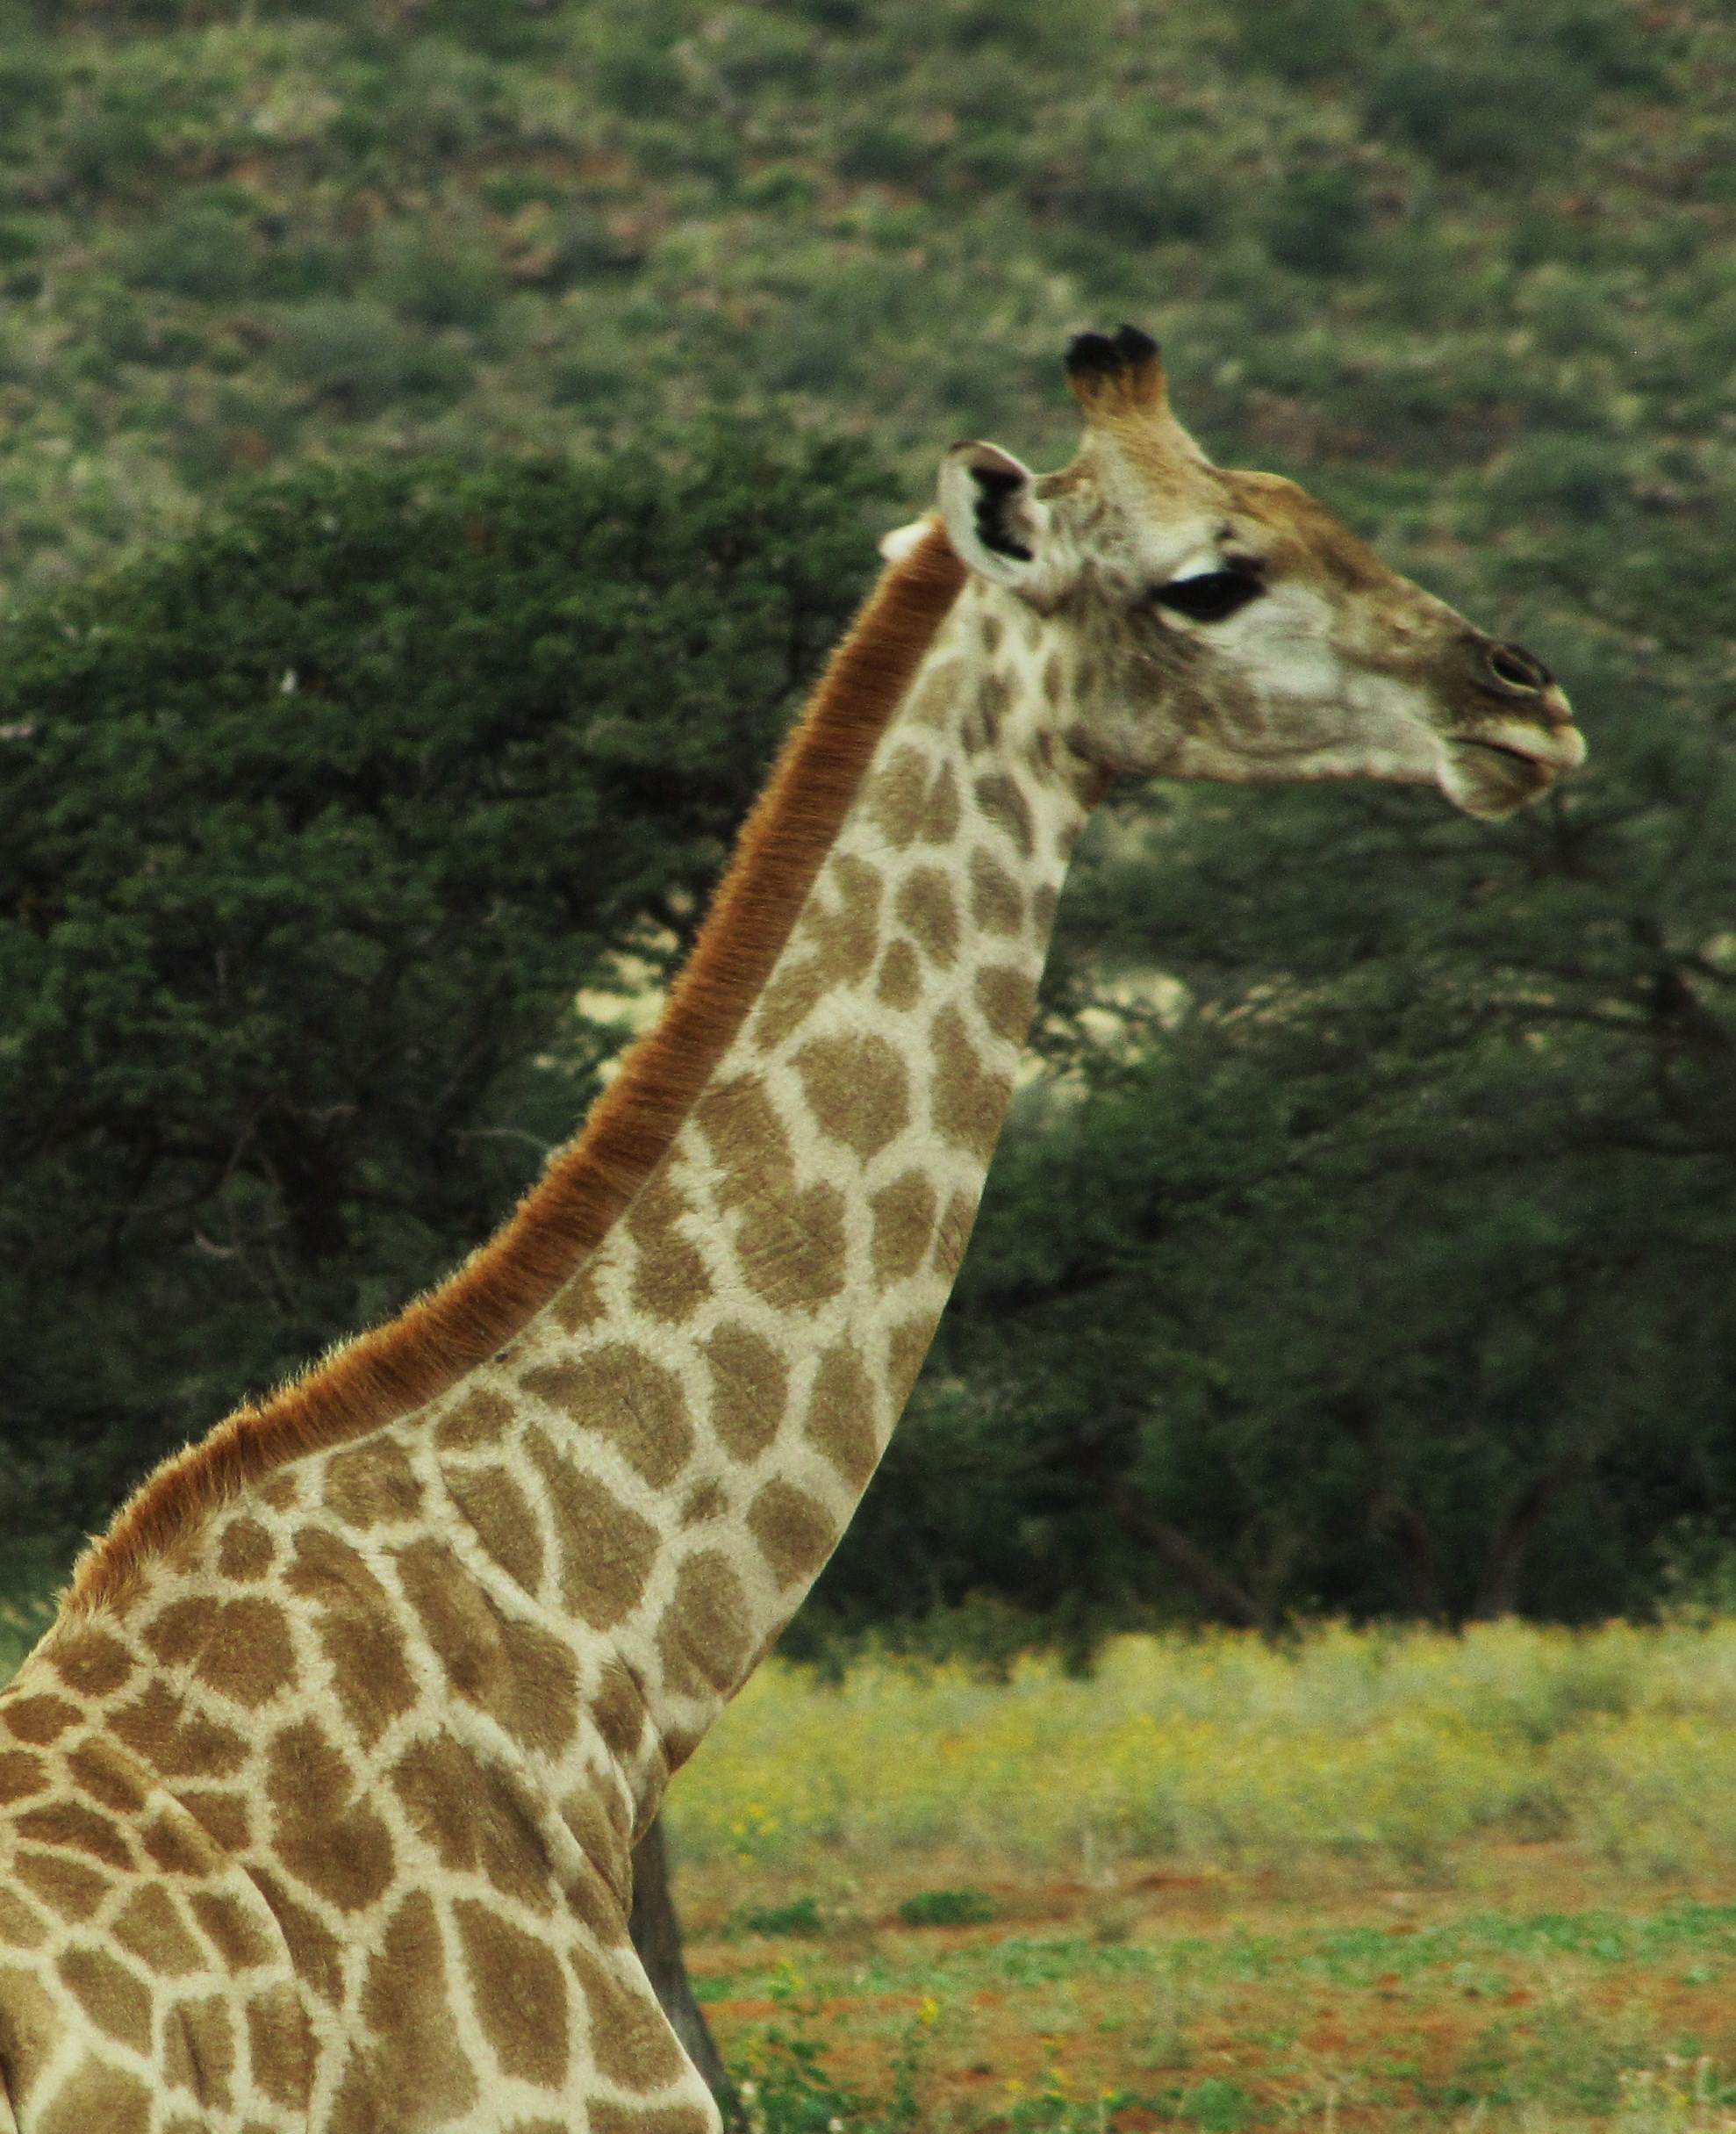
wildlife, mammal, fauna, savanna, giraffe, grassland, vertebrate, safari, giraffidae